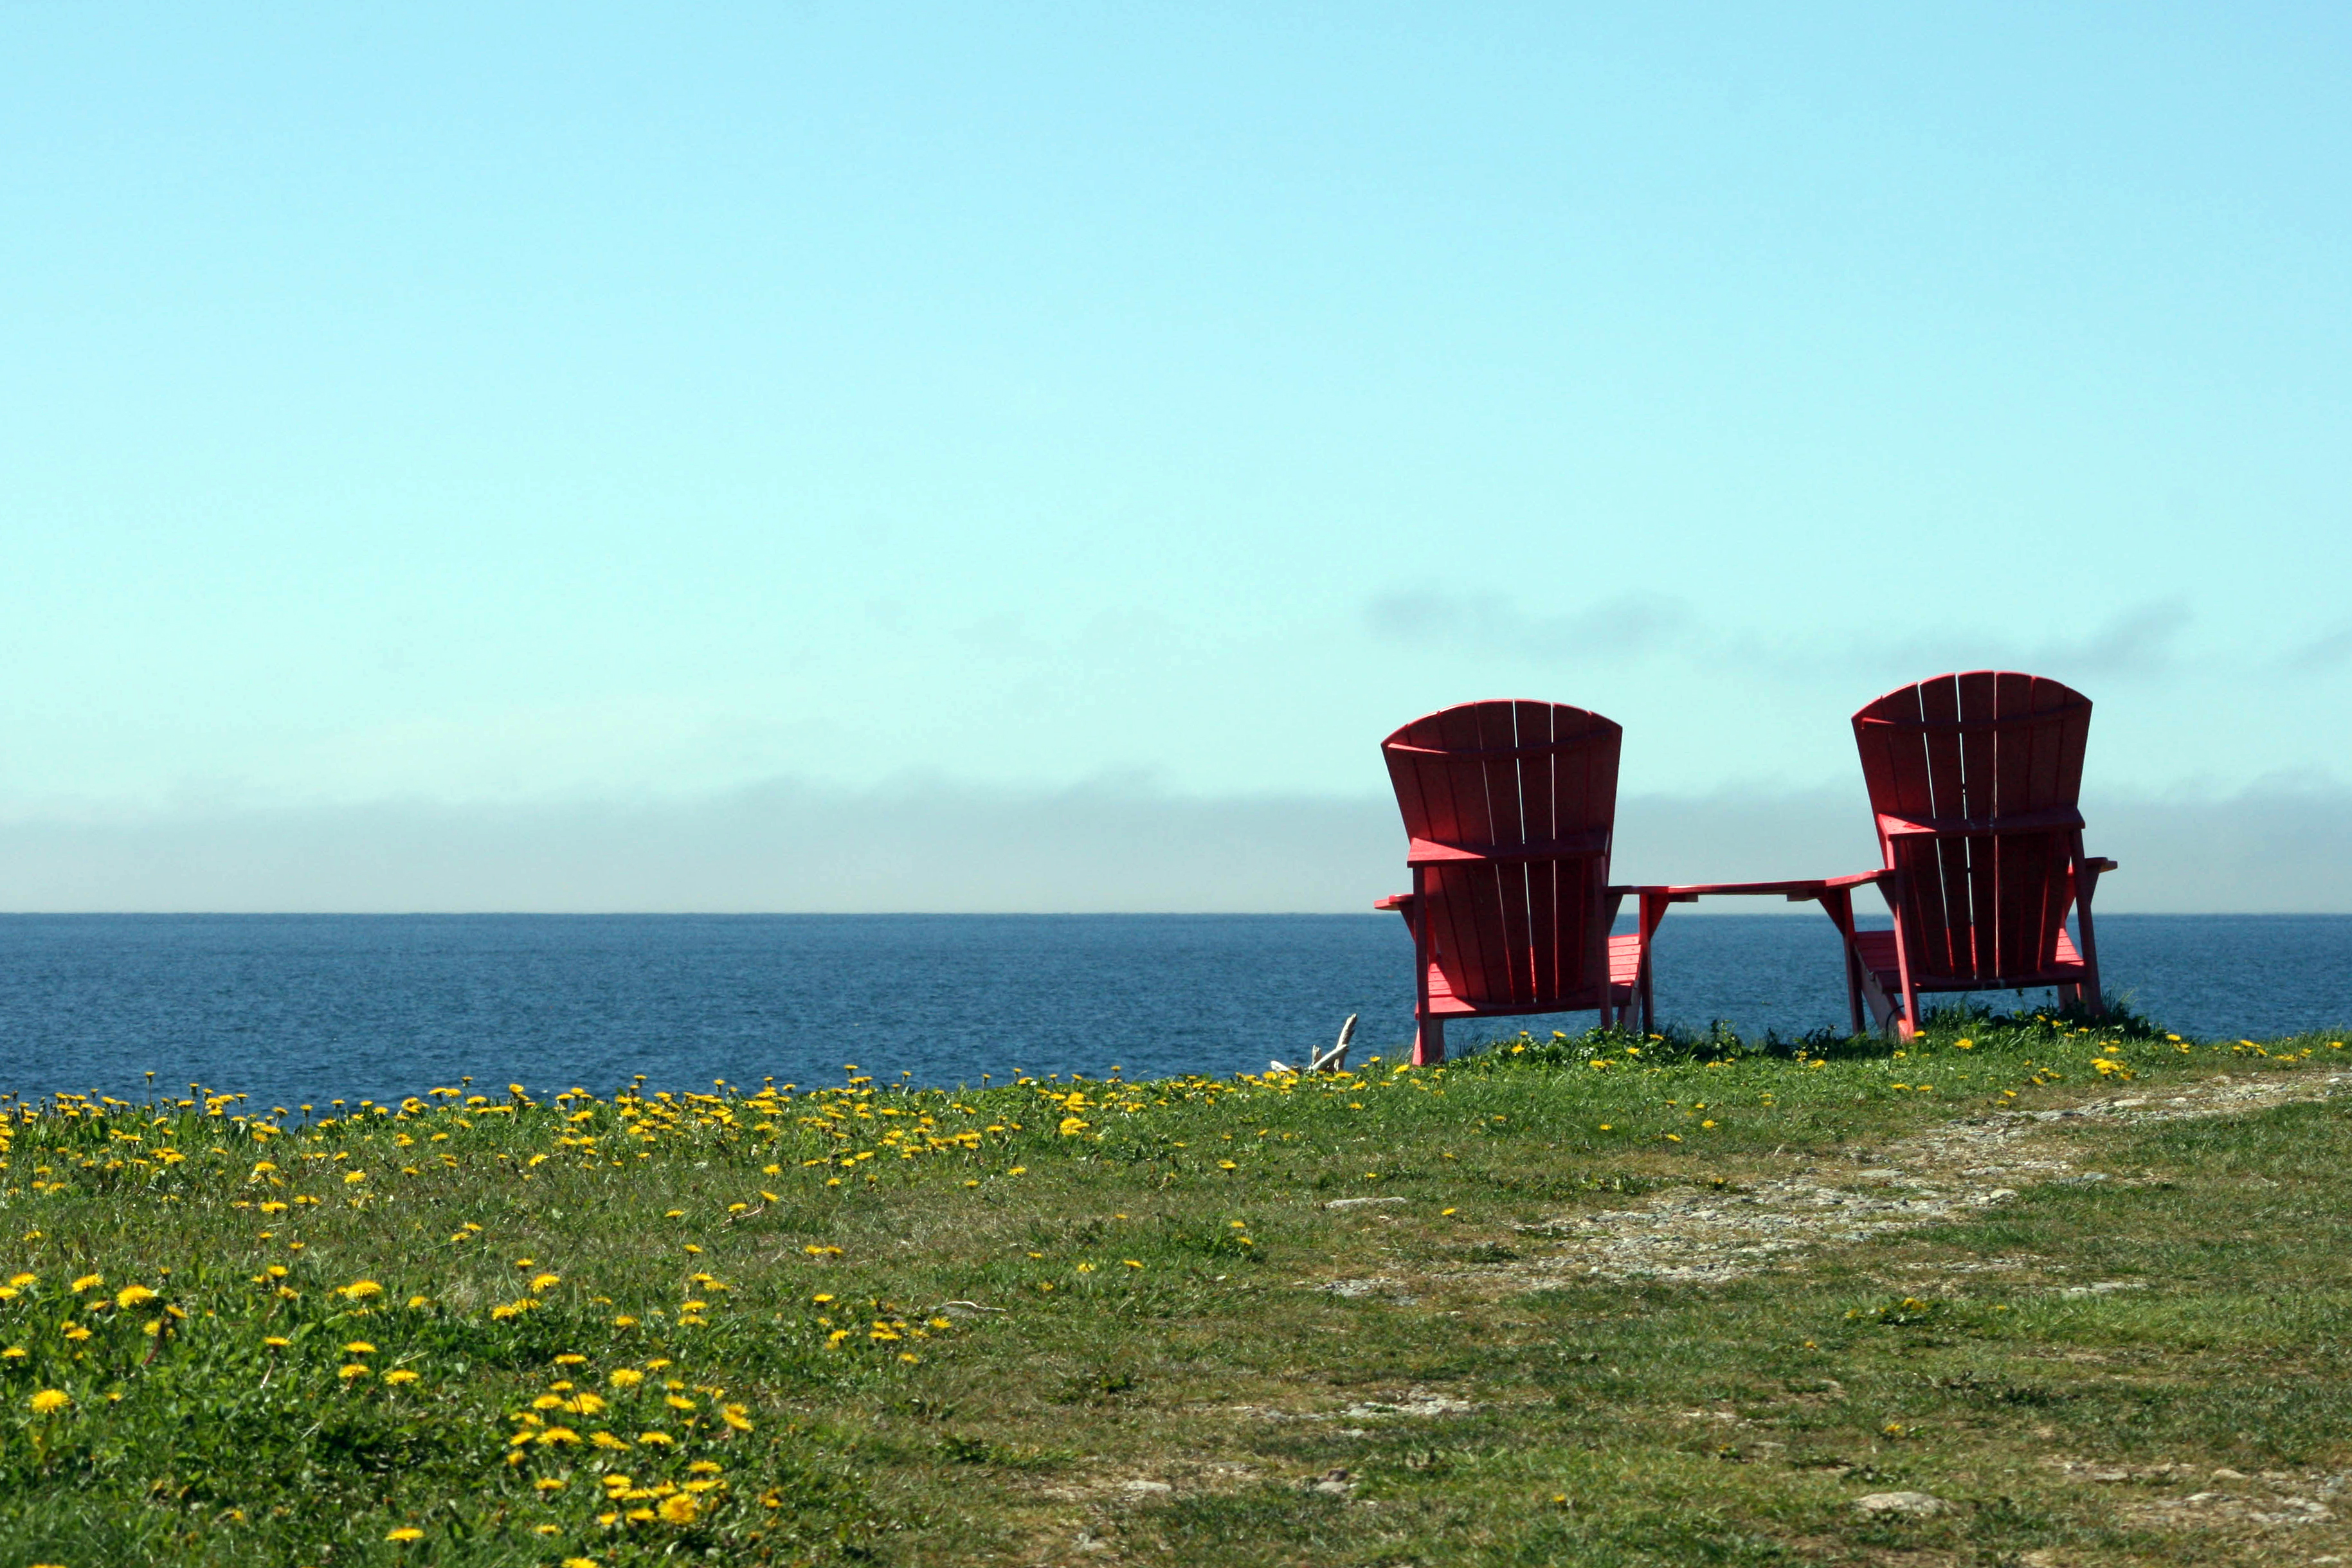
sky, plant, flower, chair, water, natural landscape, People in nature, grass, cloud, grassland, summer, meadow, landscape, horizon, tree, leisure, prairie, outdoor furniture, rectangle, wood, field, pasture, ocean, coast, rock, flowering plant, agriculture, sitting, wildflower, cliff, steppe, mustard and cabbage family, fun, tourism, sea